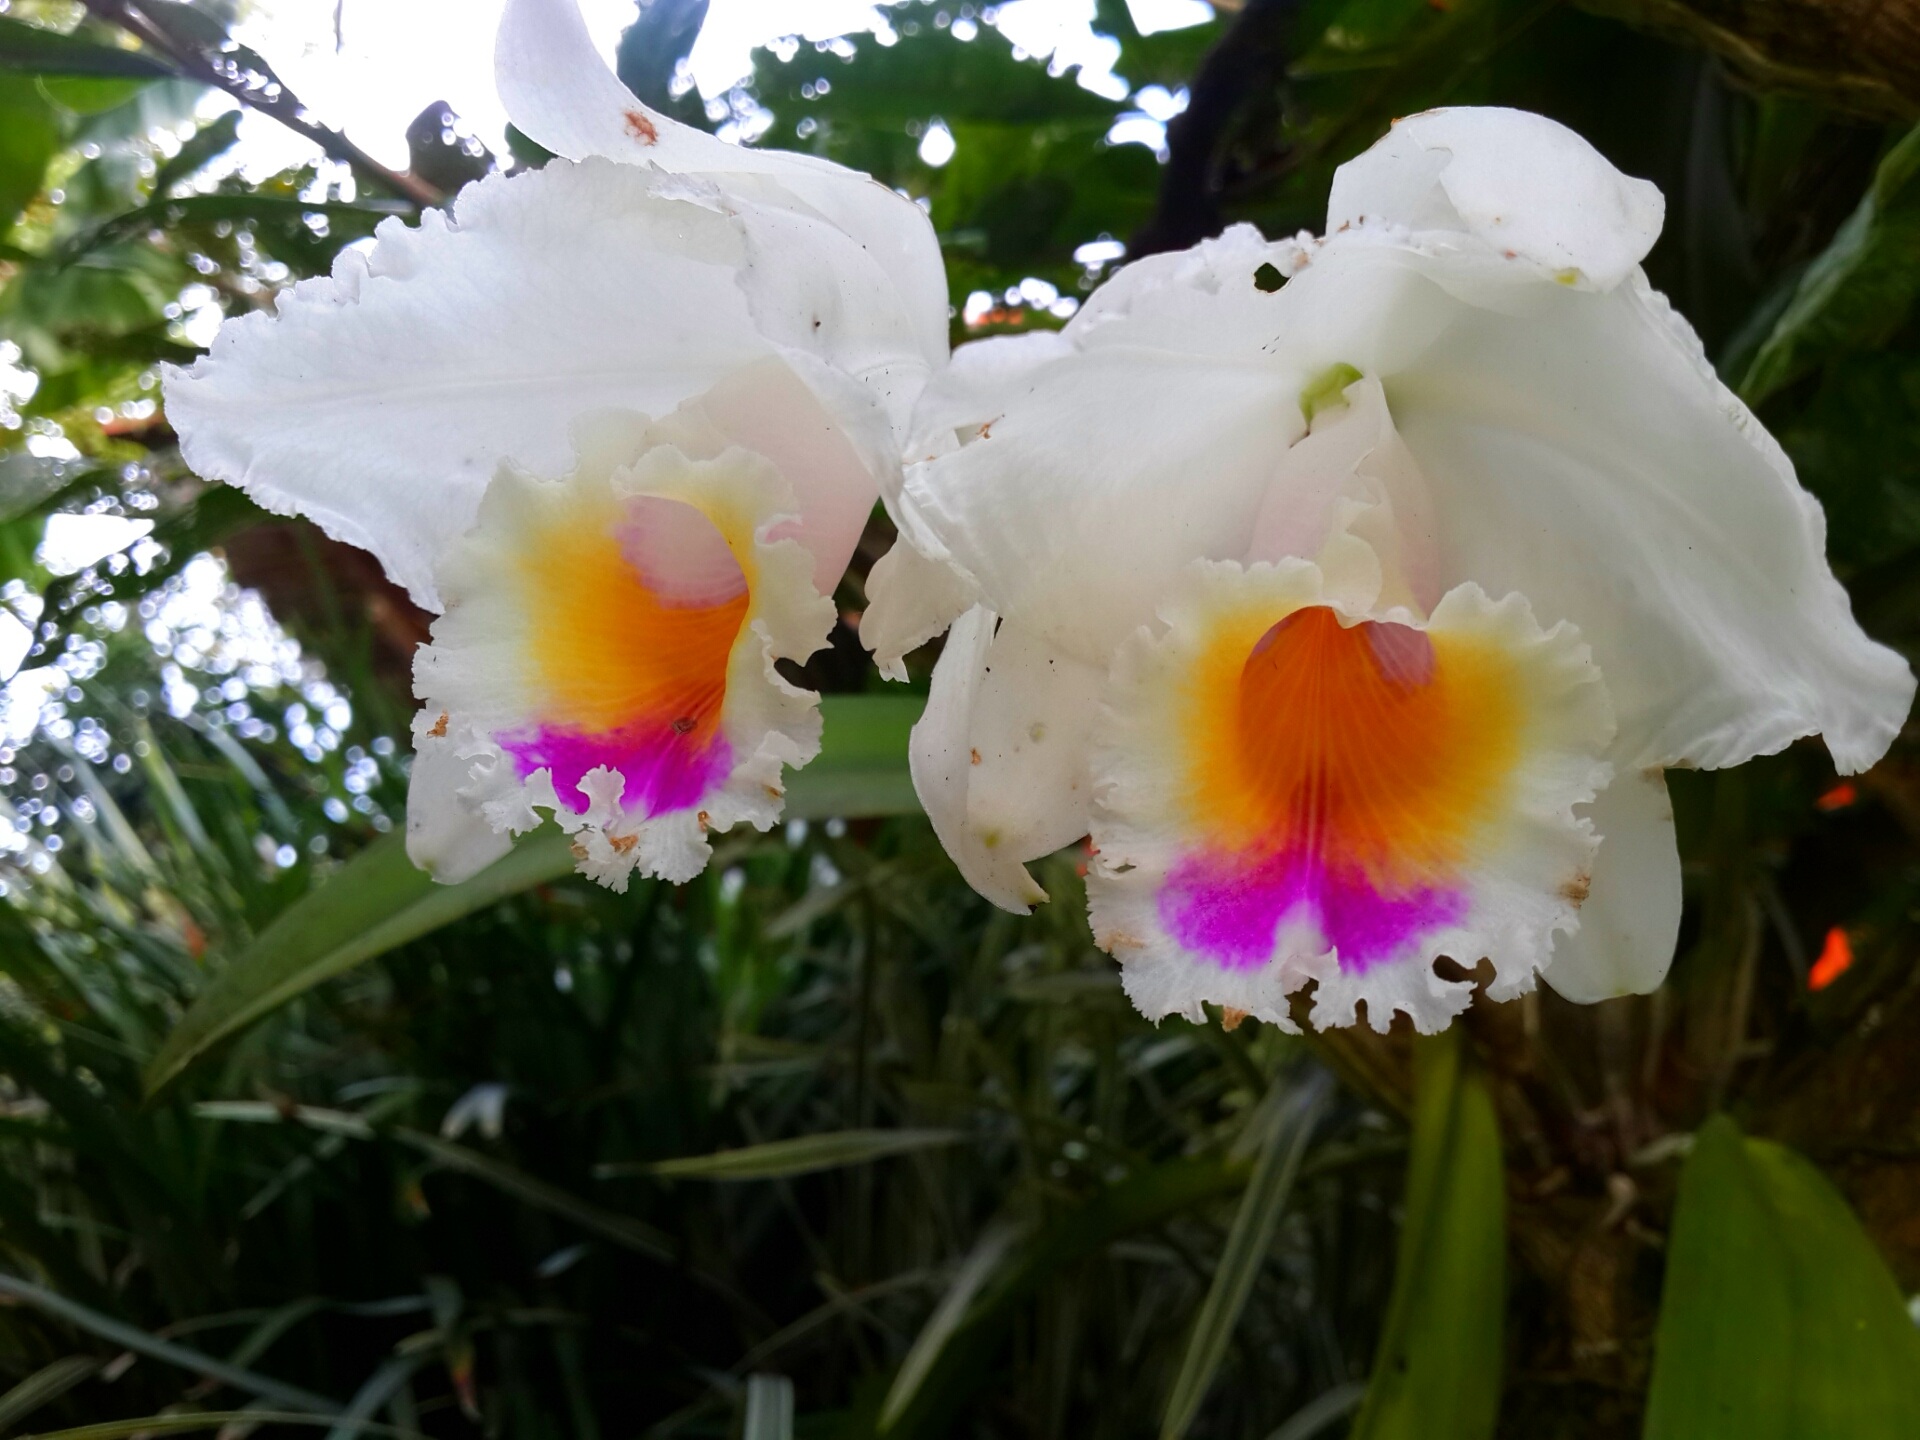
nature, plant, flower, petal, floral, botany, flora, orchid, exotic, flowering plant, cattleya, land plant, christmas orchid, cattleya labiata